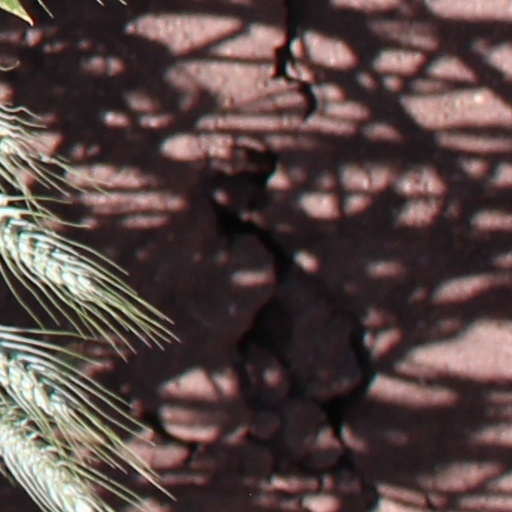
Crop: wheat